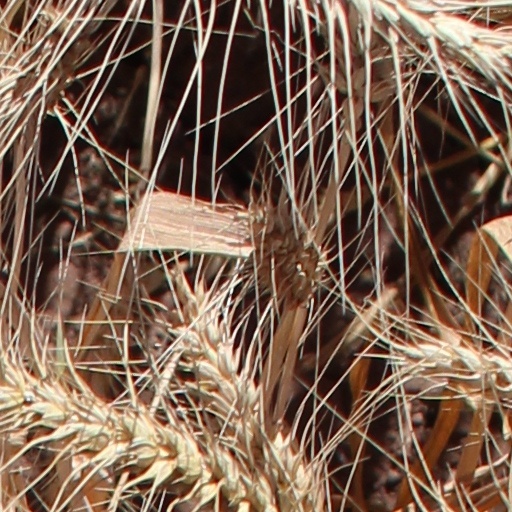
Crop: wheat